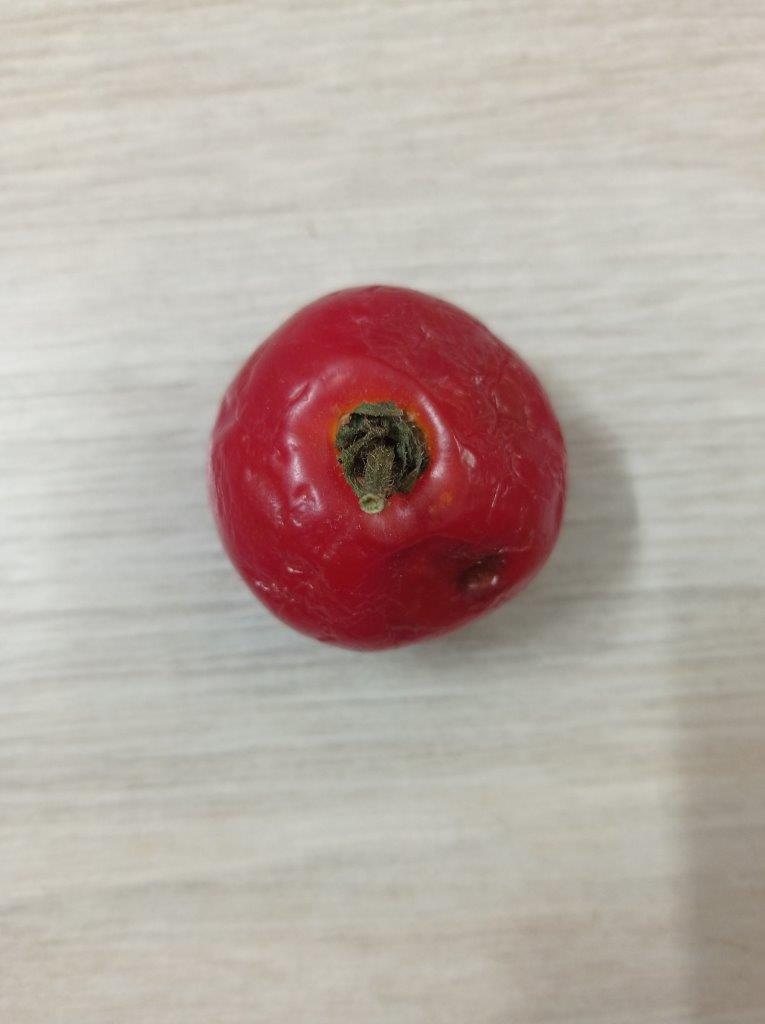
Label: Rotten